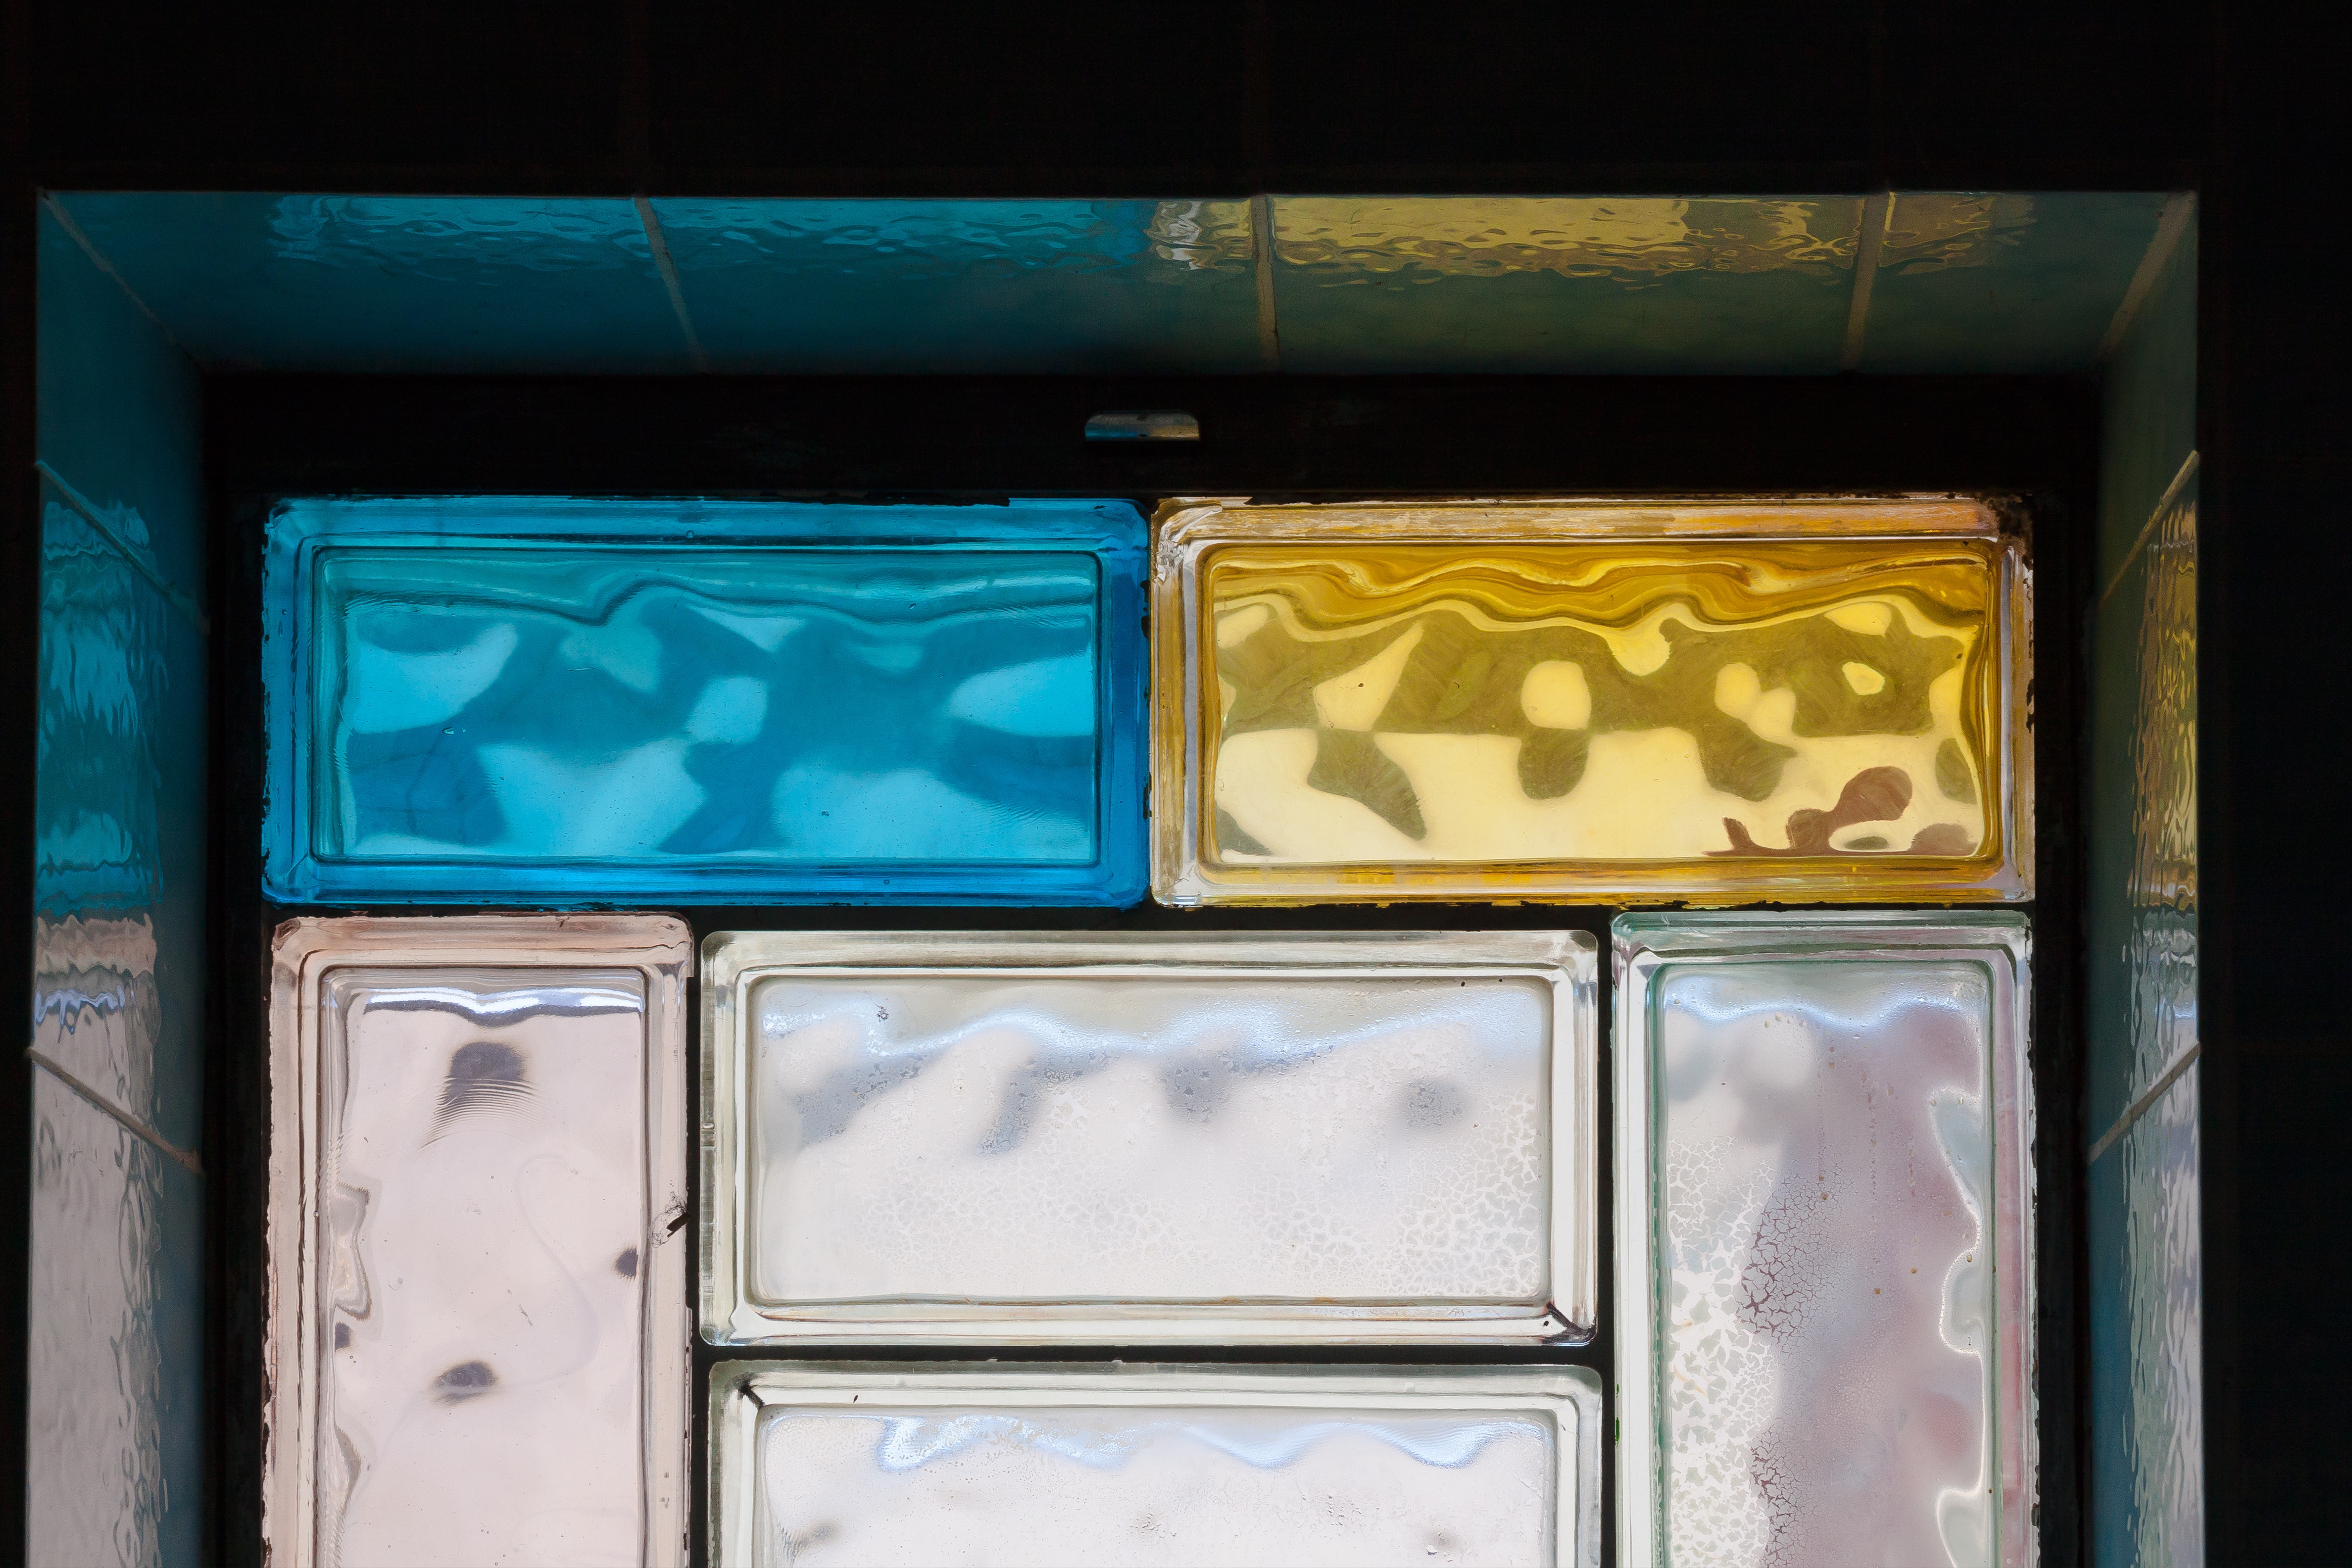
architecture, window, glass, building, old, reflection, color, blue, yellow, pink, material, painting, art, eye, organ, bad, glass blocks, seventies, incidence of light, by looking, rectangular components